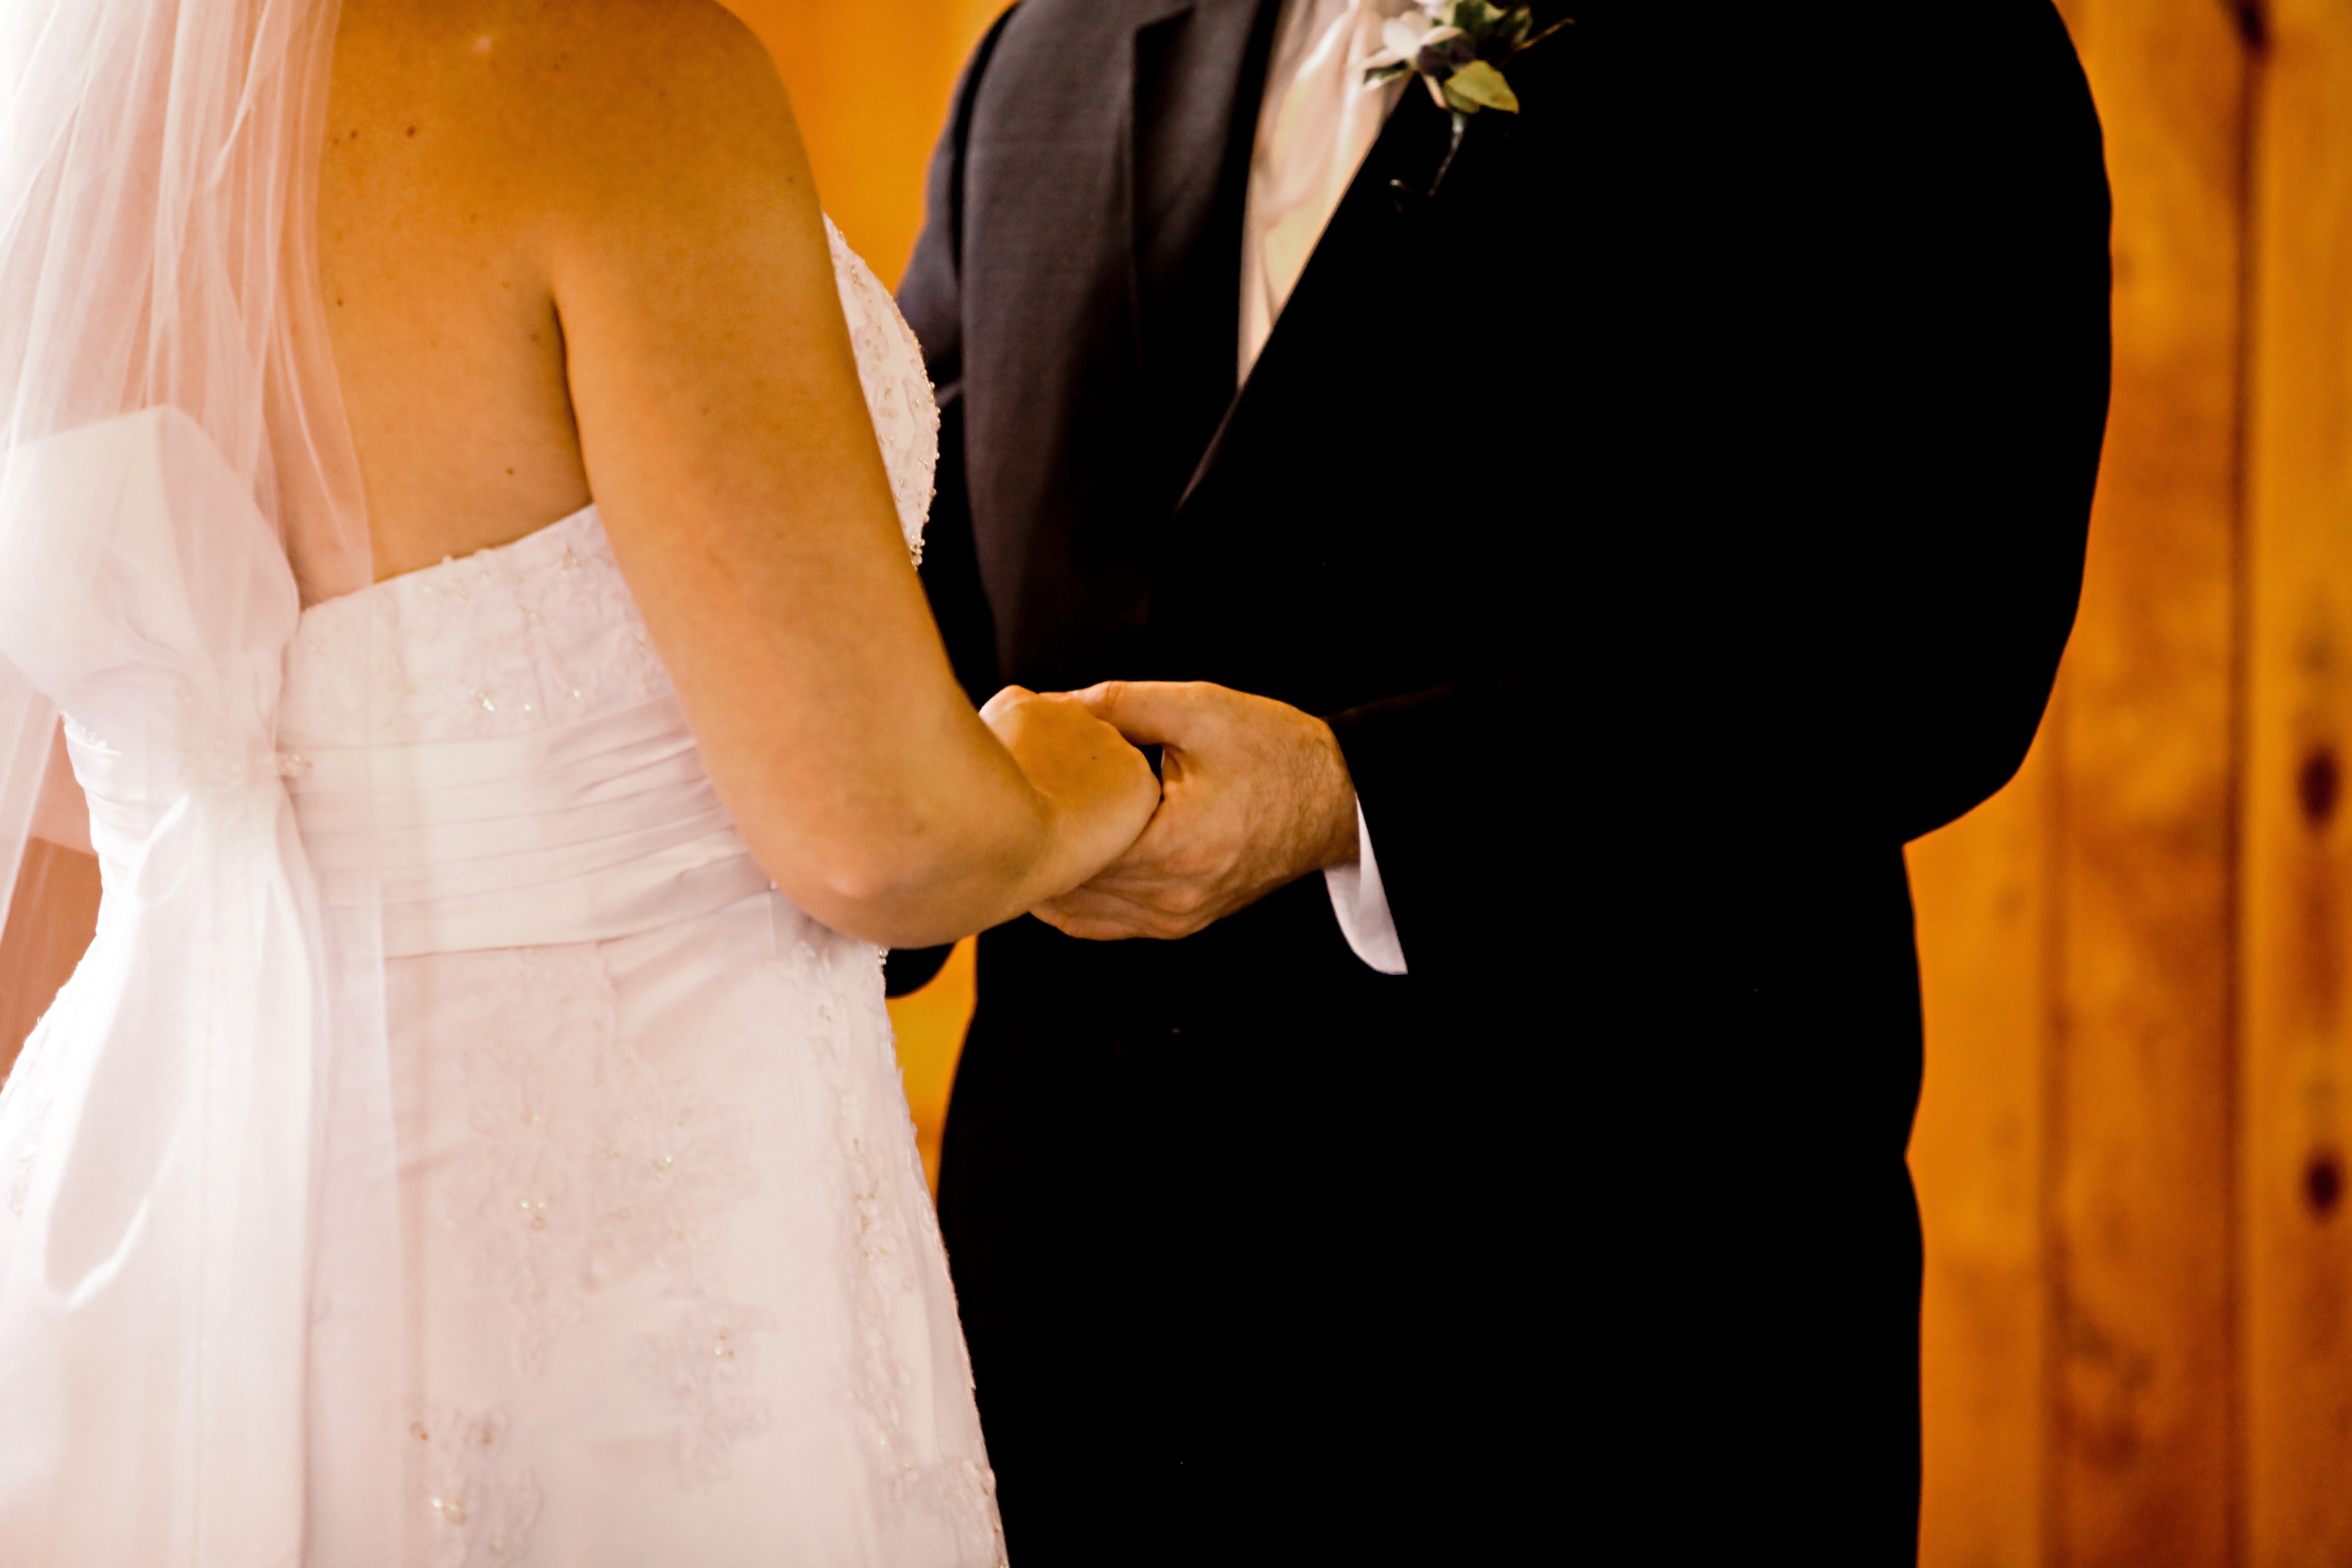
man, people, woman, male, celebration, love, couple, romance, two, yellow, wedding, bride, groom, married, marriage, ceremony, dress, happy, photograph, husband, bridal